Promised Land State Park

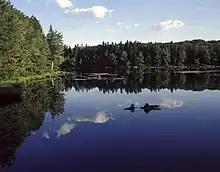
A view of the lake at Promised Land State Park

Promised Land State Park has a centrally located picnic and beach area that is near Promised Land Lake in a woodland setting. The facilities include a sandy beach, boat launch, parking area, fresh water, picnic tables, reservable pavilions, garbage disposal containers, charcoal grills, a concession stand, a boat rental, a sand volleyball court, and restrooms with pay showers.